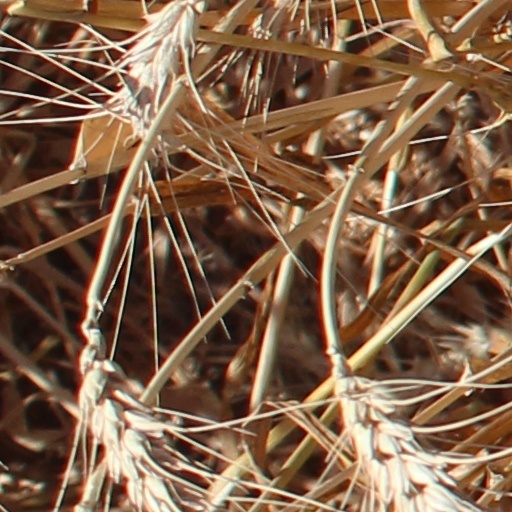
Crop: wheat